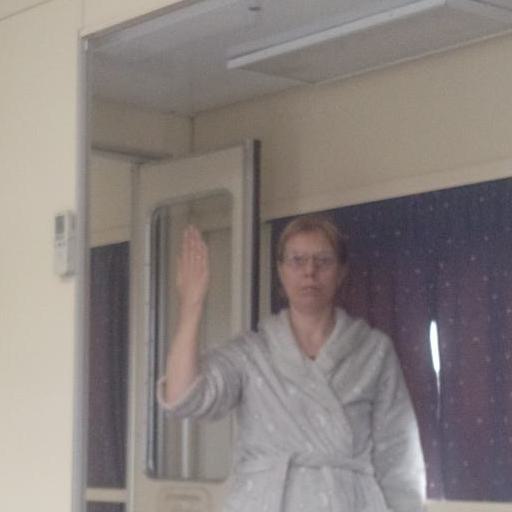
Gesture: stop_inverted